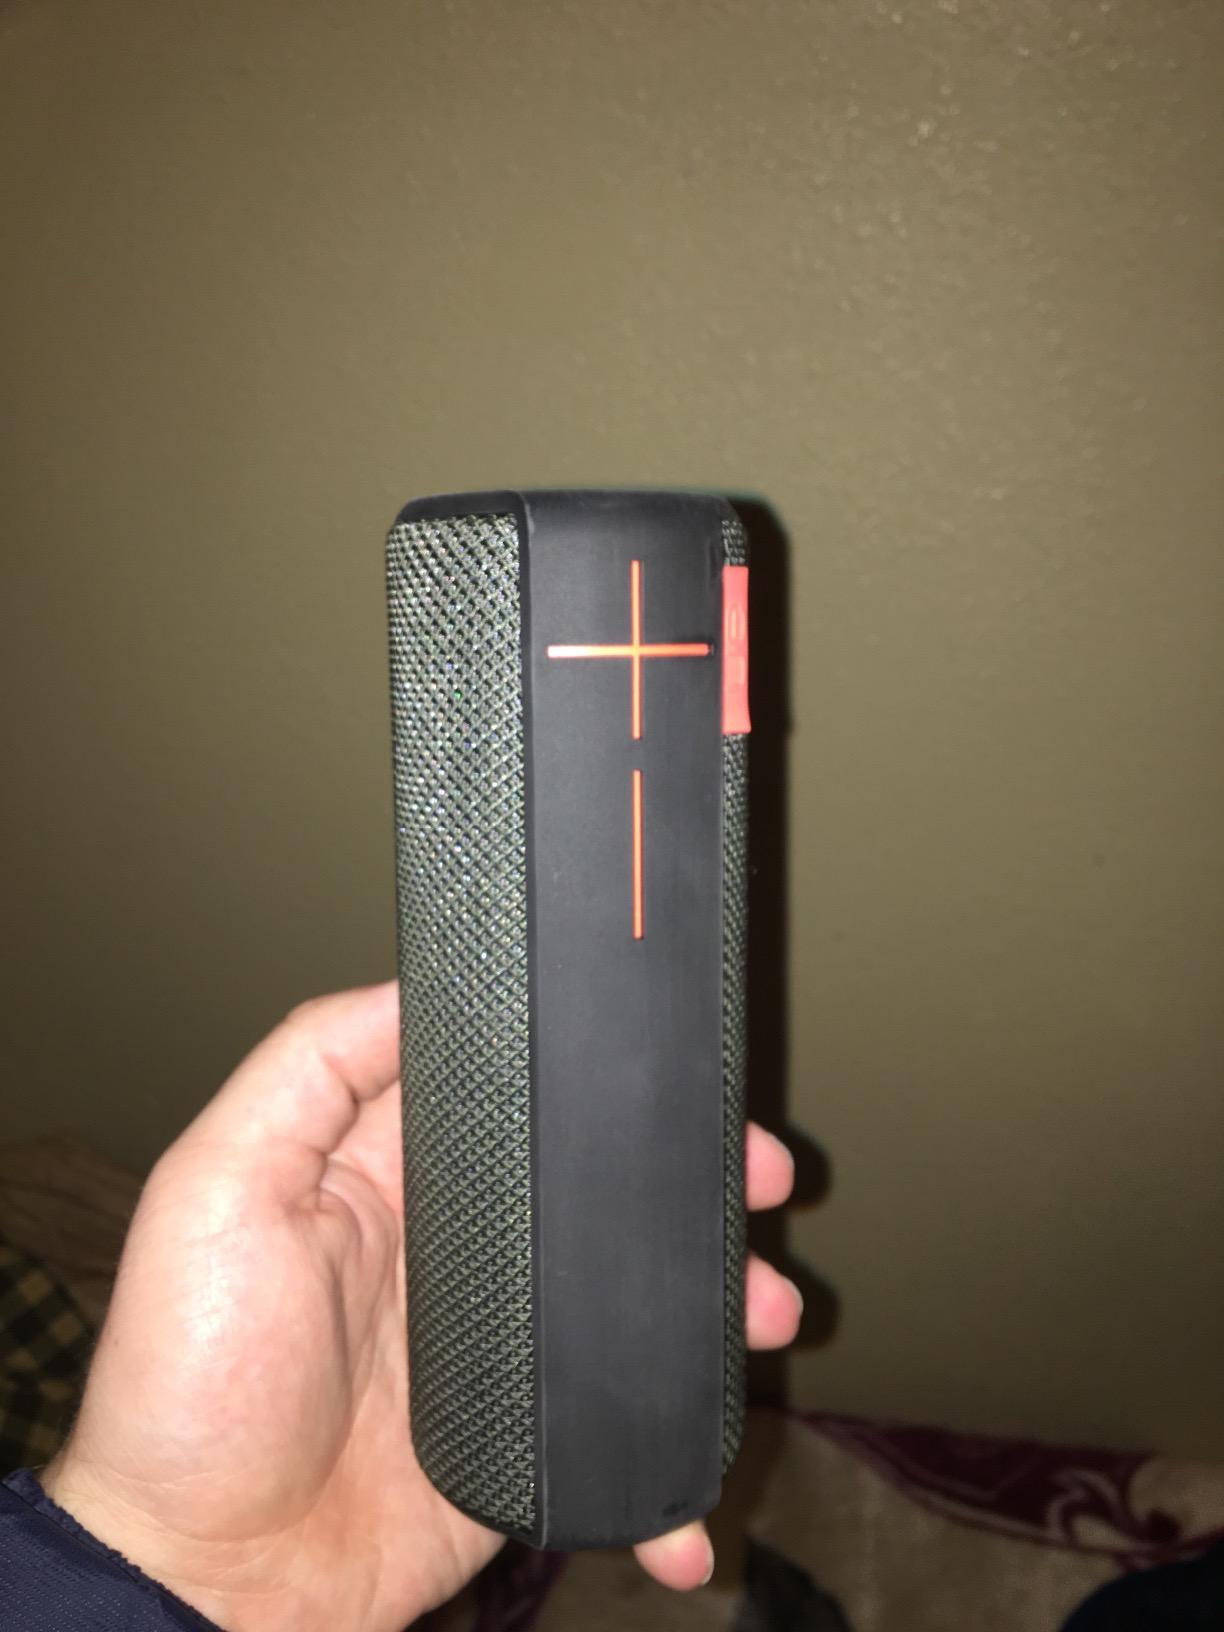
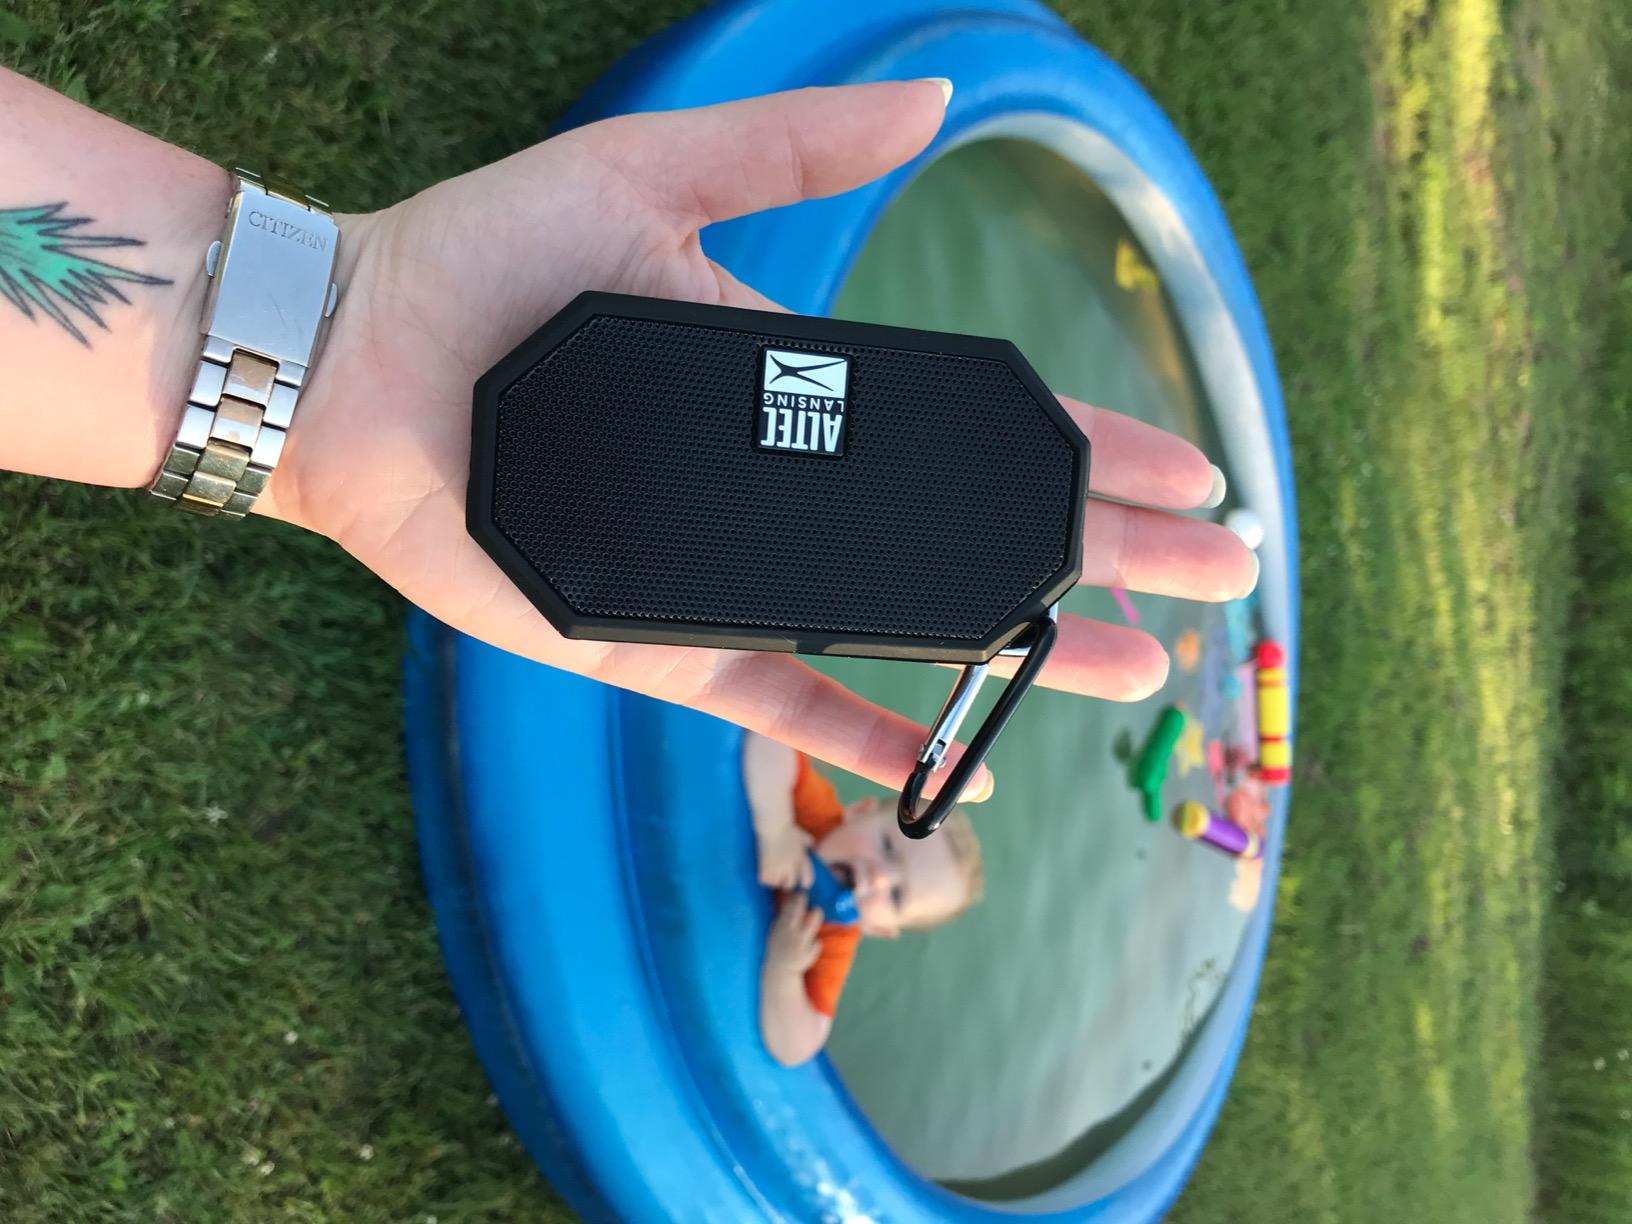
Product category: speaker
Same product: no